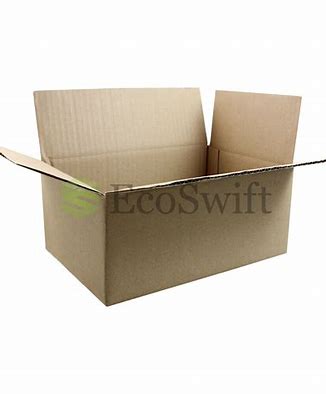
Label: cardboard